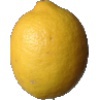
Label: Lemon 1